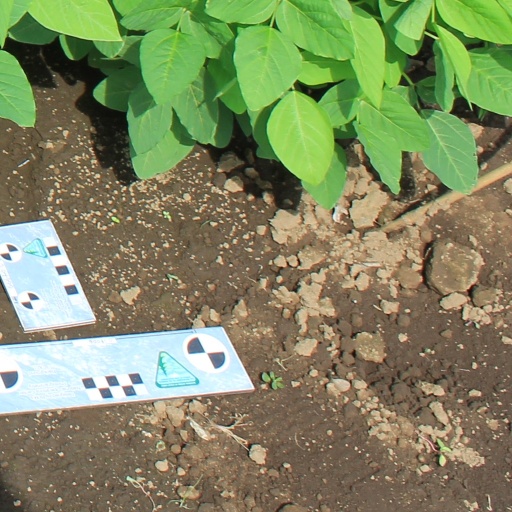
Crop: soybean